Field hockey at the 2023 Pan American Games

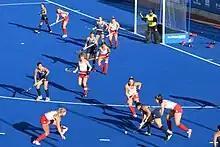
Argentina vs Canada women's field hockey match

Field hockey competitions at the 2023 Pan American Games in Santiago, Chile were scheduled to be held from 25 October to 4 November 2023. It was the fifteenth edition of the field hockey event at the Pan American Games. A total of eight men's and eight women's teams (each consisting up to 16 athletes each) competed in each tournament. The games were played at the Field Hockey Training Center, located in the National Stadium Park cluster in Santiago.